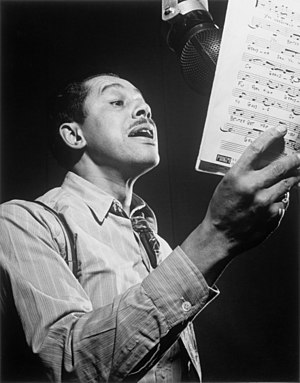
Cab Calloway
Cab Calloway i 1947.